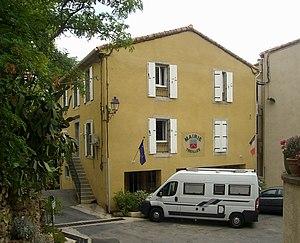
La mairie de Treilles
Treilles est une commune française, située dans le département de l'Aude en région Occitanie.